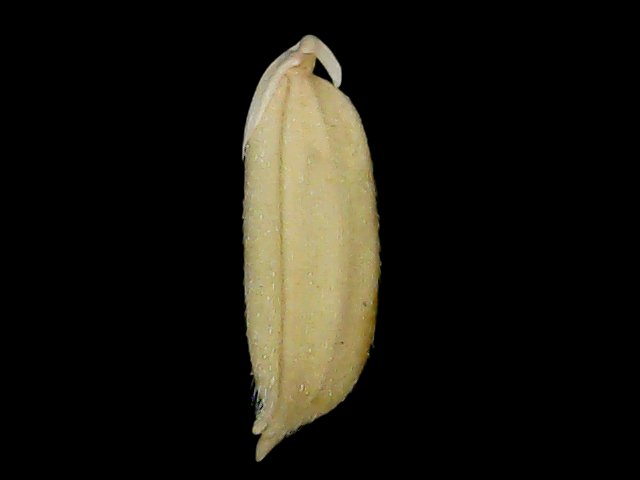
Rice variety: Br23